El pueblo unido jamás será vencido

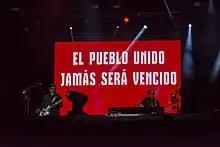
Chilean rock band Los Tres performing the song.

Due to its revolutionary theme, its facility to be interpreted in different languages, and its ability to transcend beyond political affiliation, this song has numerous versions, corresponding to different eras and musical styles.